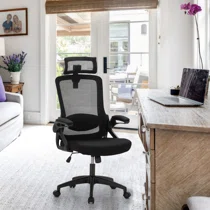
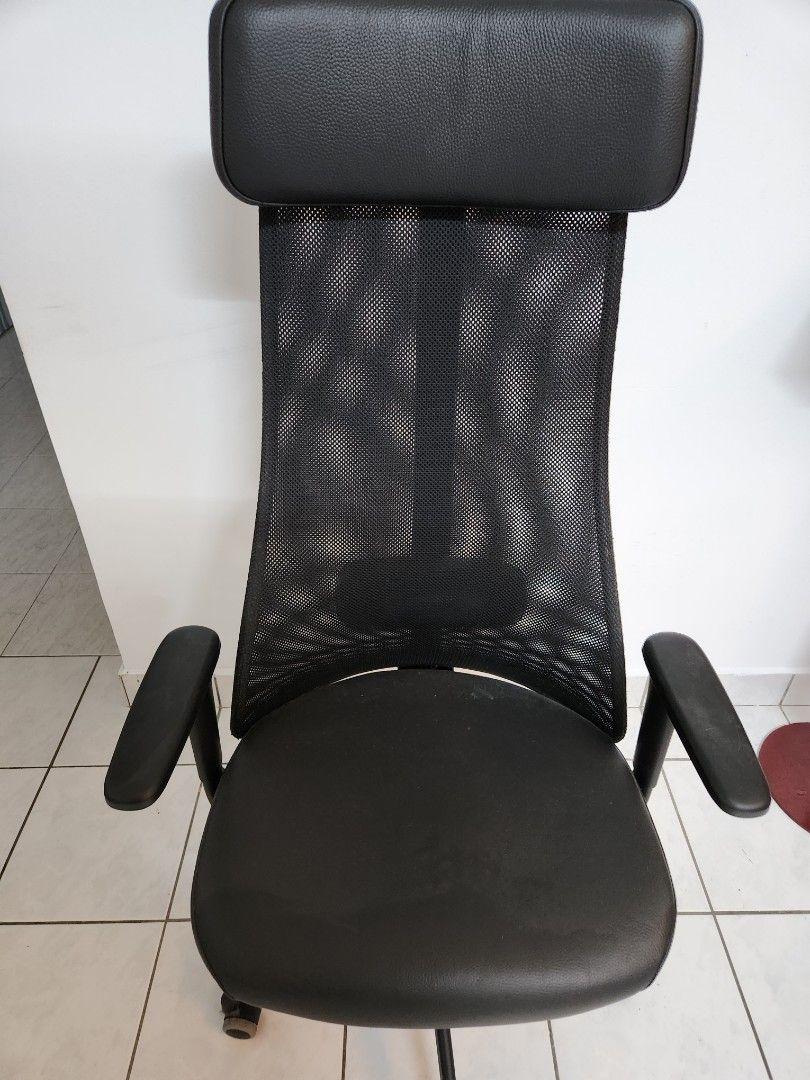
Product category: items_chair
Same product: no